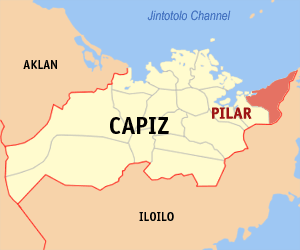
Pilar est une municipalité de la province de Cápiz, aux Philippines. En 2015, la localité compte 45 287 habitants.